Brush Traction

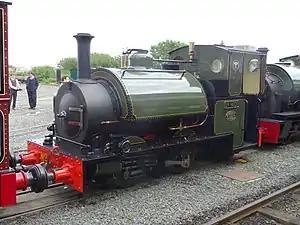
Narrow-gauge steam locomotive no. 3 "Sir Haydn"

Over 75 examples of Brush Traction built engines have been preserved and can be seen at heritage railways across the United Kingdom. Many more examples can still be seen in action today on the mainlines.